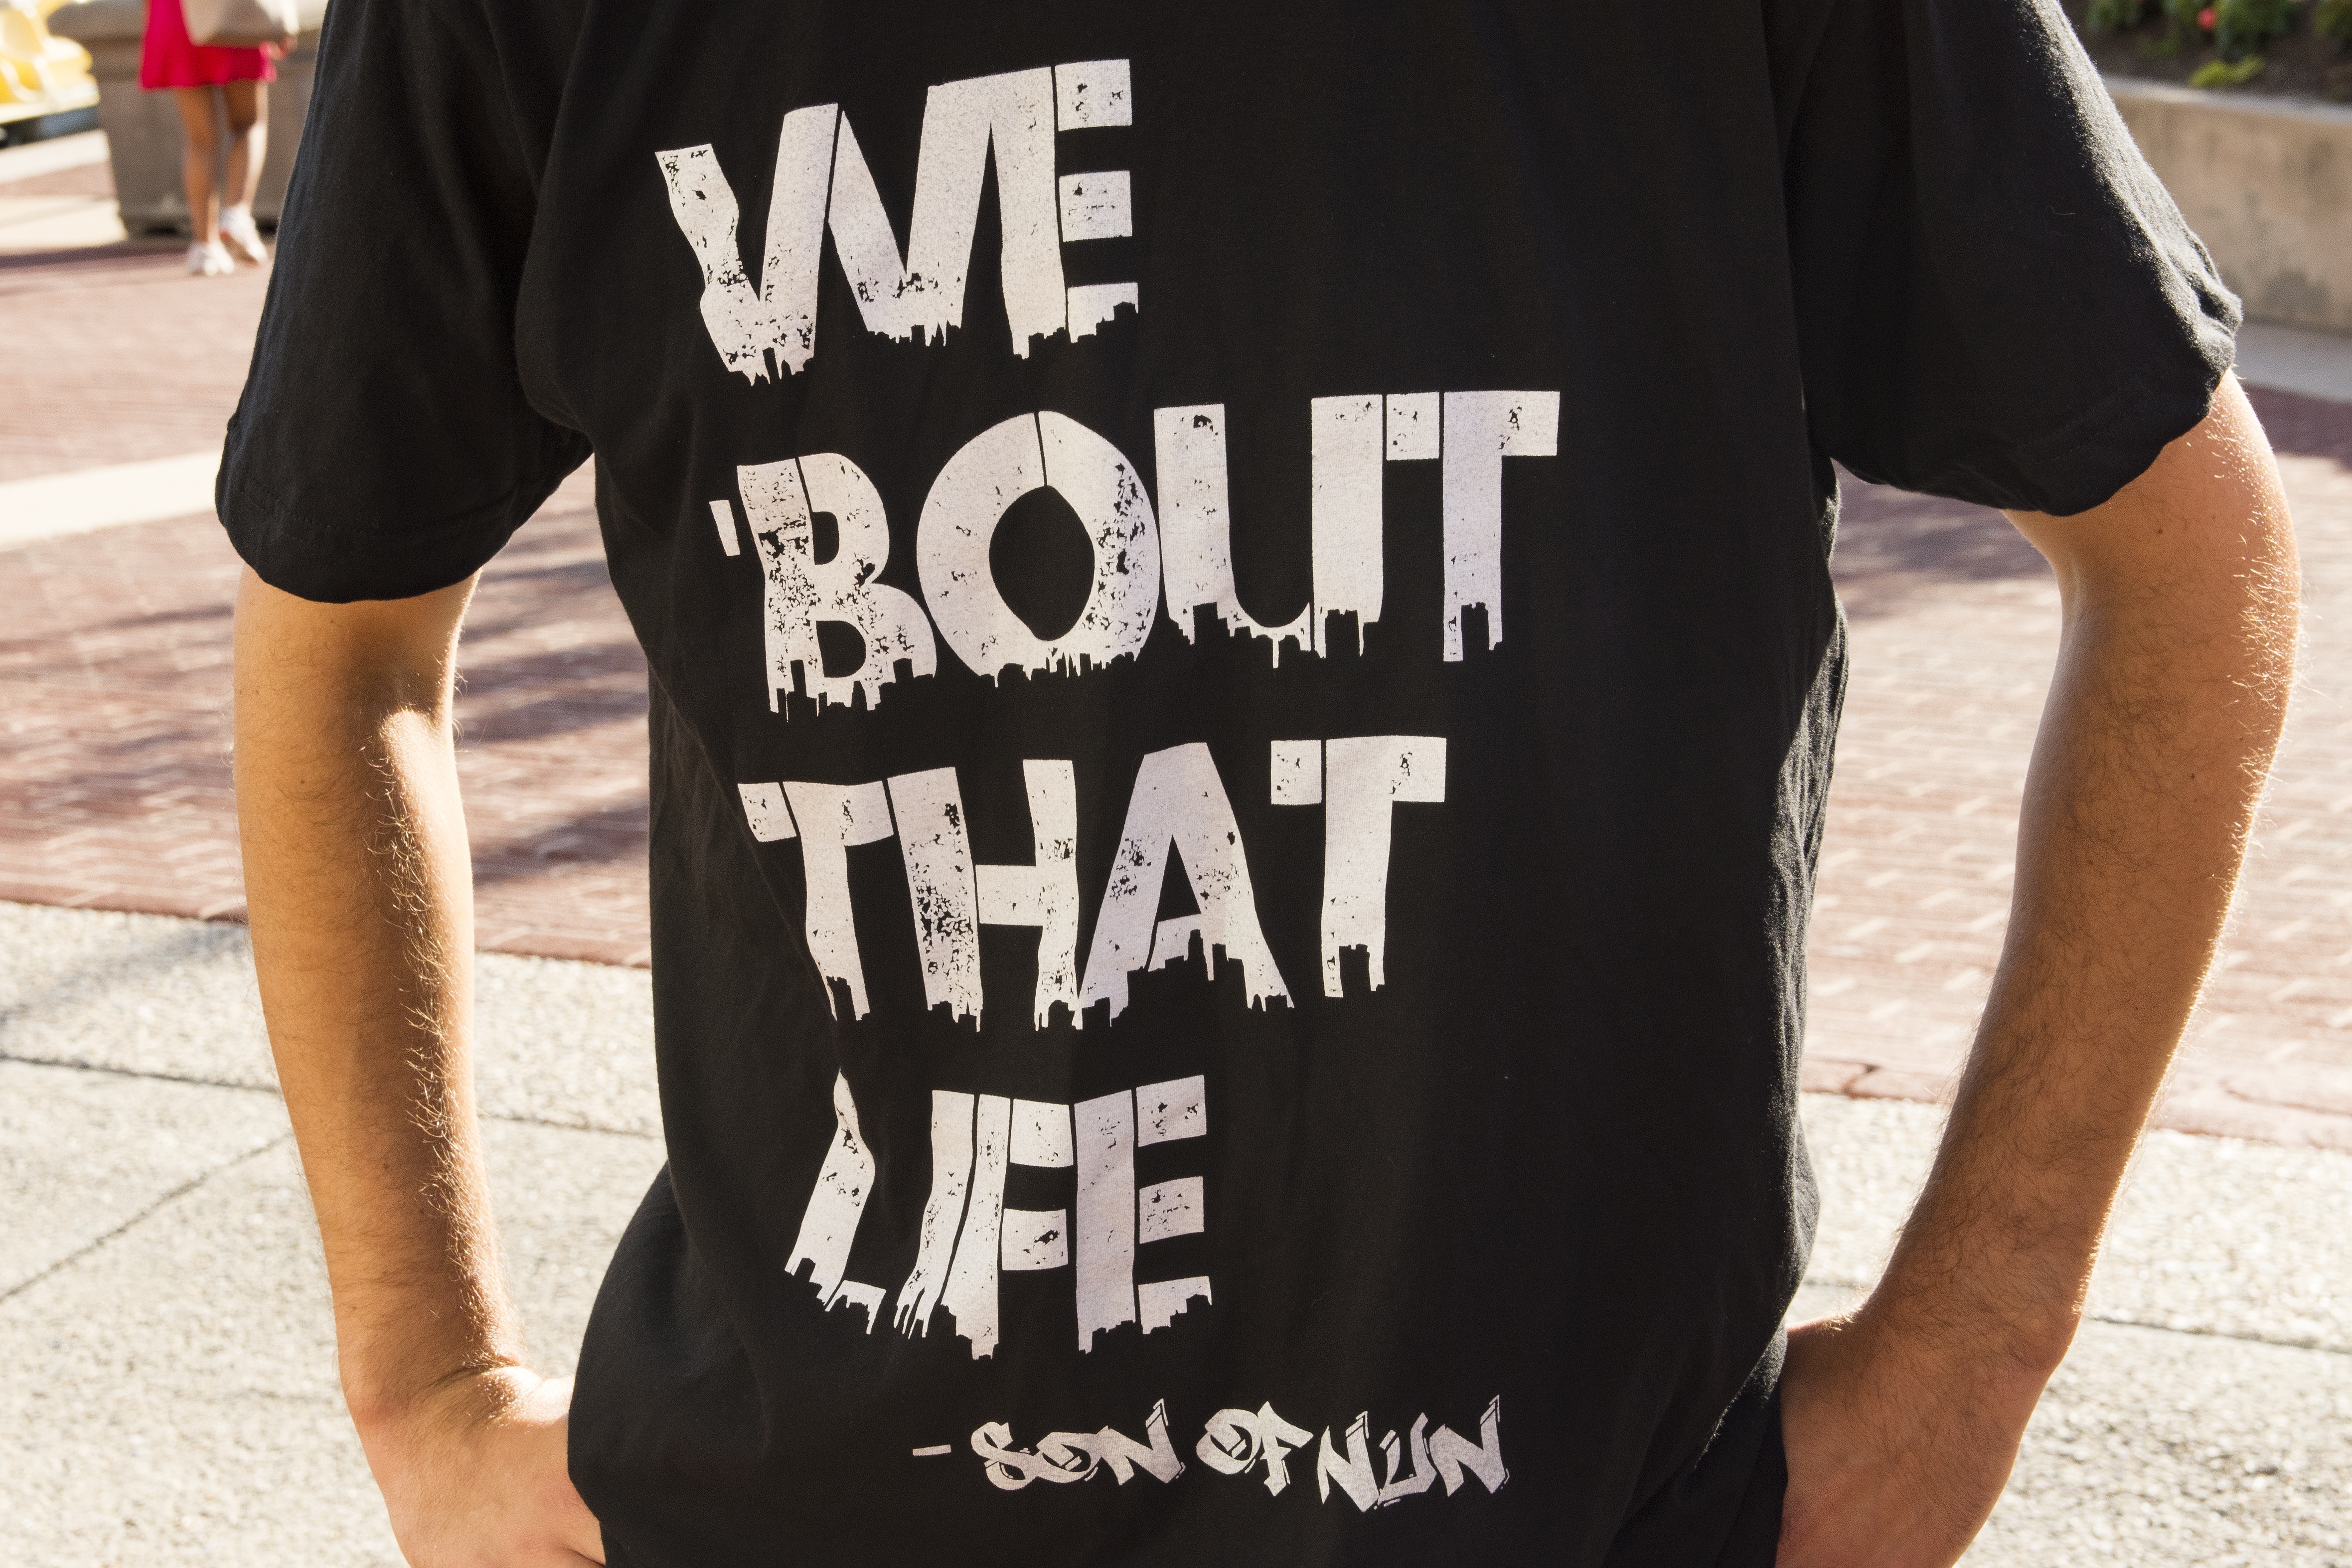
people, white, clothing, black, brand, cool, demonstration, protest, t shirt, statement, black lives matter, outcry, protesting